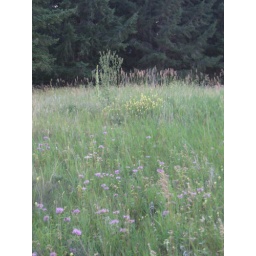
84. Meadow flowers above my mom's house